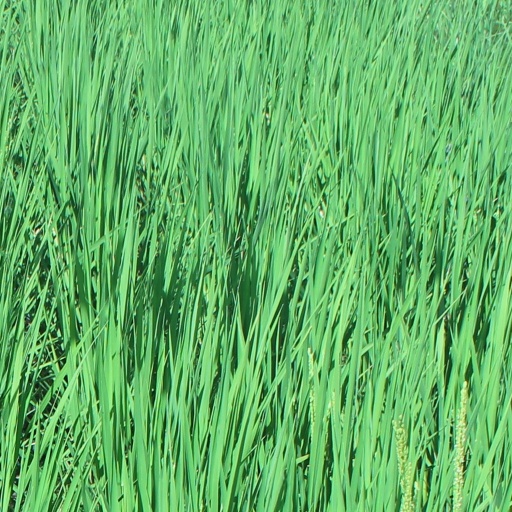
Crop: rice